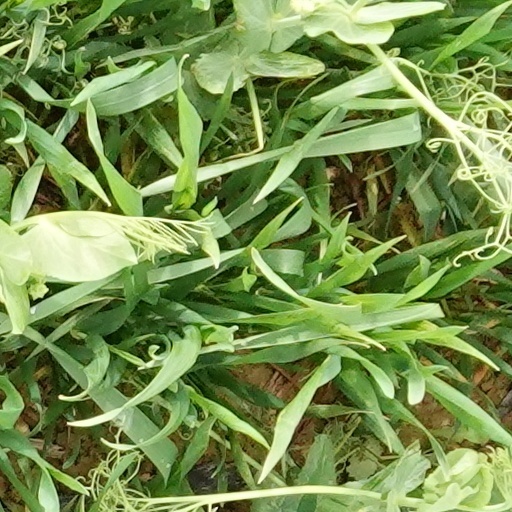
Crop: wheat